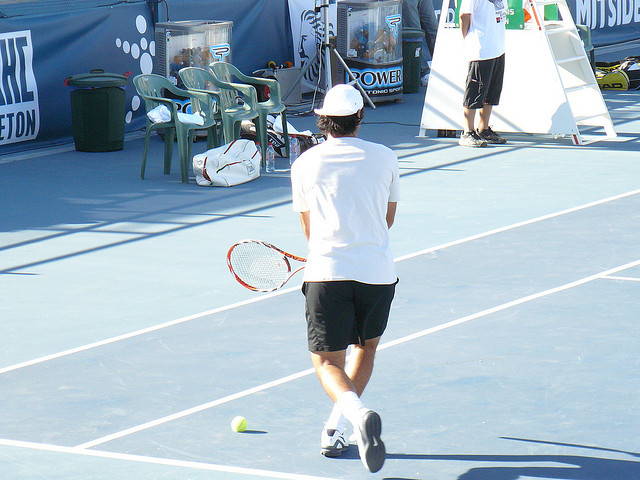
một người đàn ông đang xoay người để chuẩn bị đánh bóng ở trên sân tennis